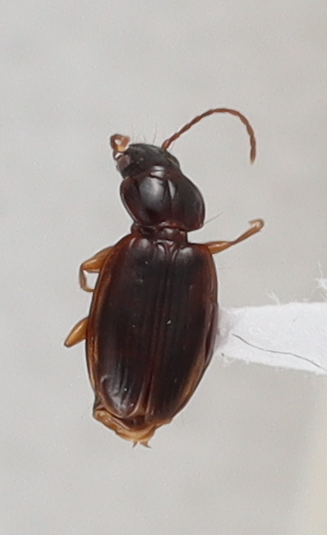
Scientific name: Trechus obtusus
Plot: 14
Trap: W
Collected: 20210908